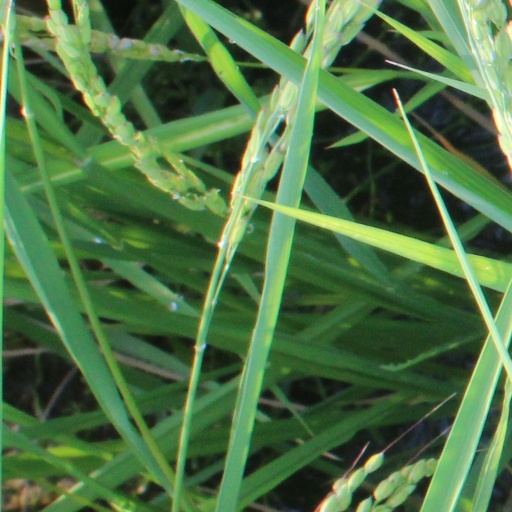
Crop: rice